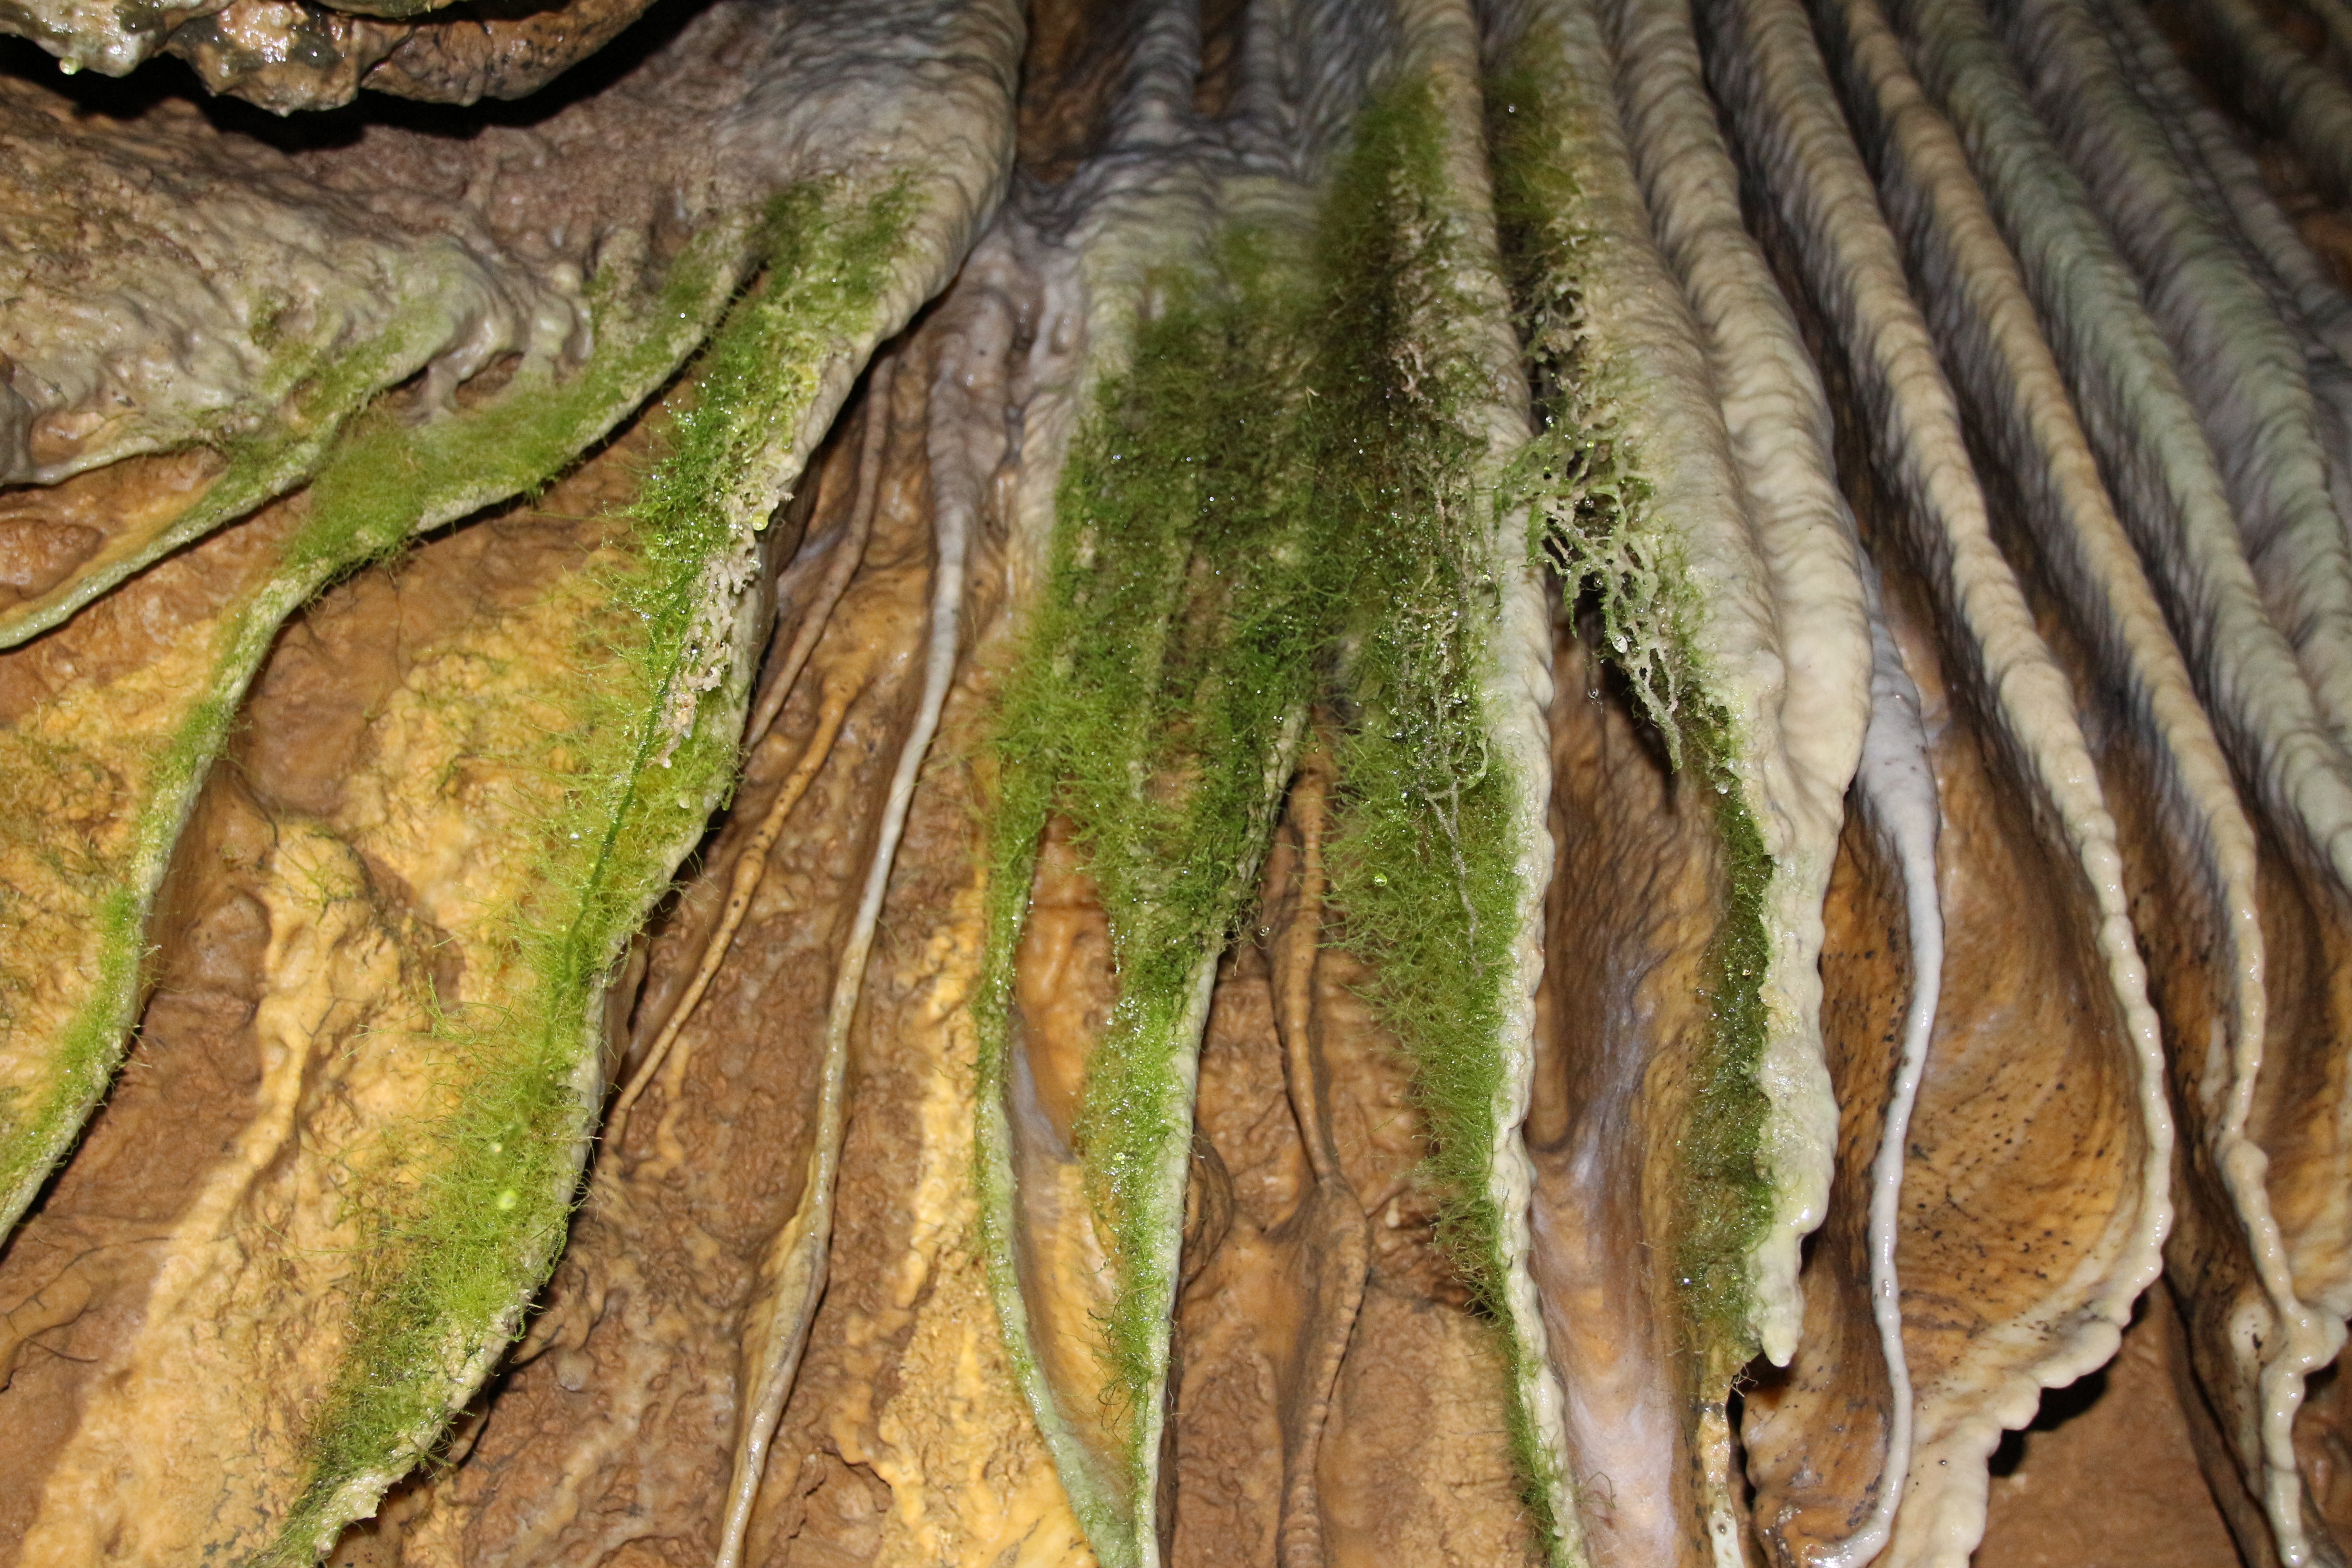
tree, water, rock, branch, plant, leaf, trunk, stone, moss, formation, cave, soil, limescale